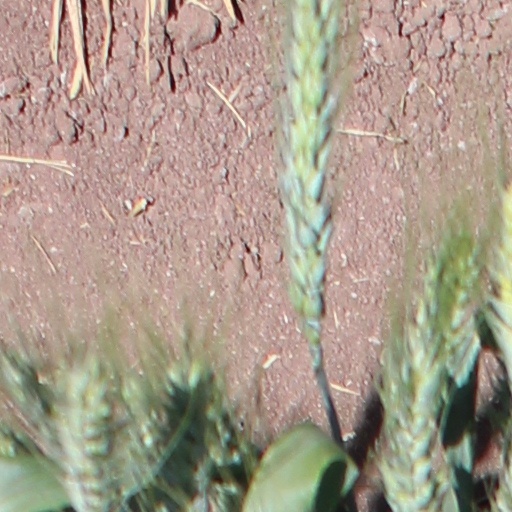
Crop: wheat